Seduction (1973 film)

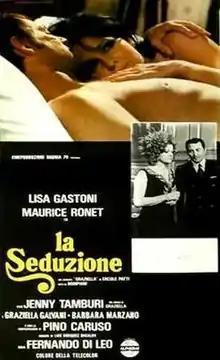

La seduzione, internationally released as Seduction, is a 1973 Italian erotic film, directed by Fernando Di Leo and based on the novel "Graziella" by Ercole Patti.